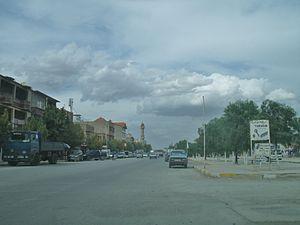
L'agglomération de Aïn Oulmane dans la wilaya de Sétif
Aïn Oulmène ex Colbert, est une ville algérienne, située à 30 kilomètres au sud-ouest de la ville de Sétif.